Cleo Wade

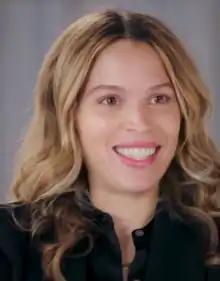
Wade during an interview in 2020

Wade grew up in the French Quarter of New Orleans, Louisiana, to a white mother, Lori Rockett, and black father, Bernardo Wade. At age 6, she "fell in love with writing" after taking a poetry course over the summer. She attended St. Mary's Dominican High School.